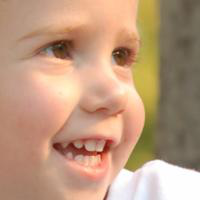
Age group: age 01-10